Joan Wilkinson (died 1556)

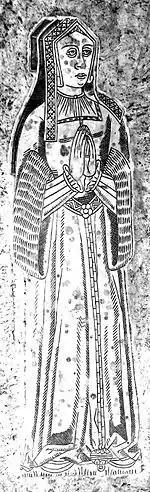
Monumental brass of Lady Lisle, to whom Joan Wilkinson supplied bonnets and frontlets

Joan North was the daughter of Roger North (d.1509) and Christian Warcop, the daughter of Richard Warcop of Sinnington, Yorkshire. She had a brother, Edward North, 1st Baron North. Little is known of their relationship beyond the fact that she forgave him a debt in her will, and it may be that the relationship was strained by their differing religious beliefs.